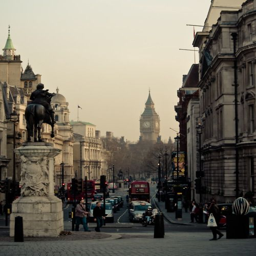
my favorite city in the world .